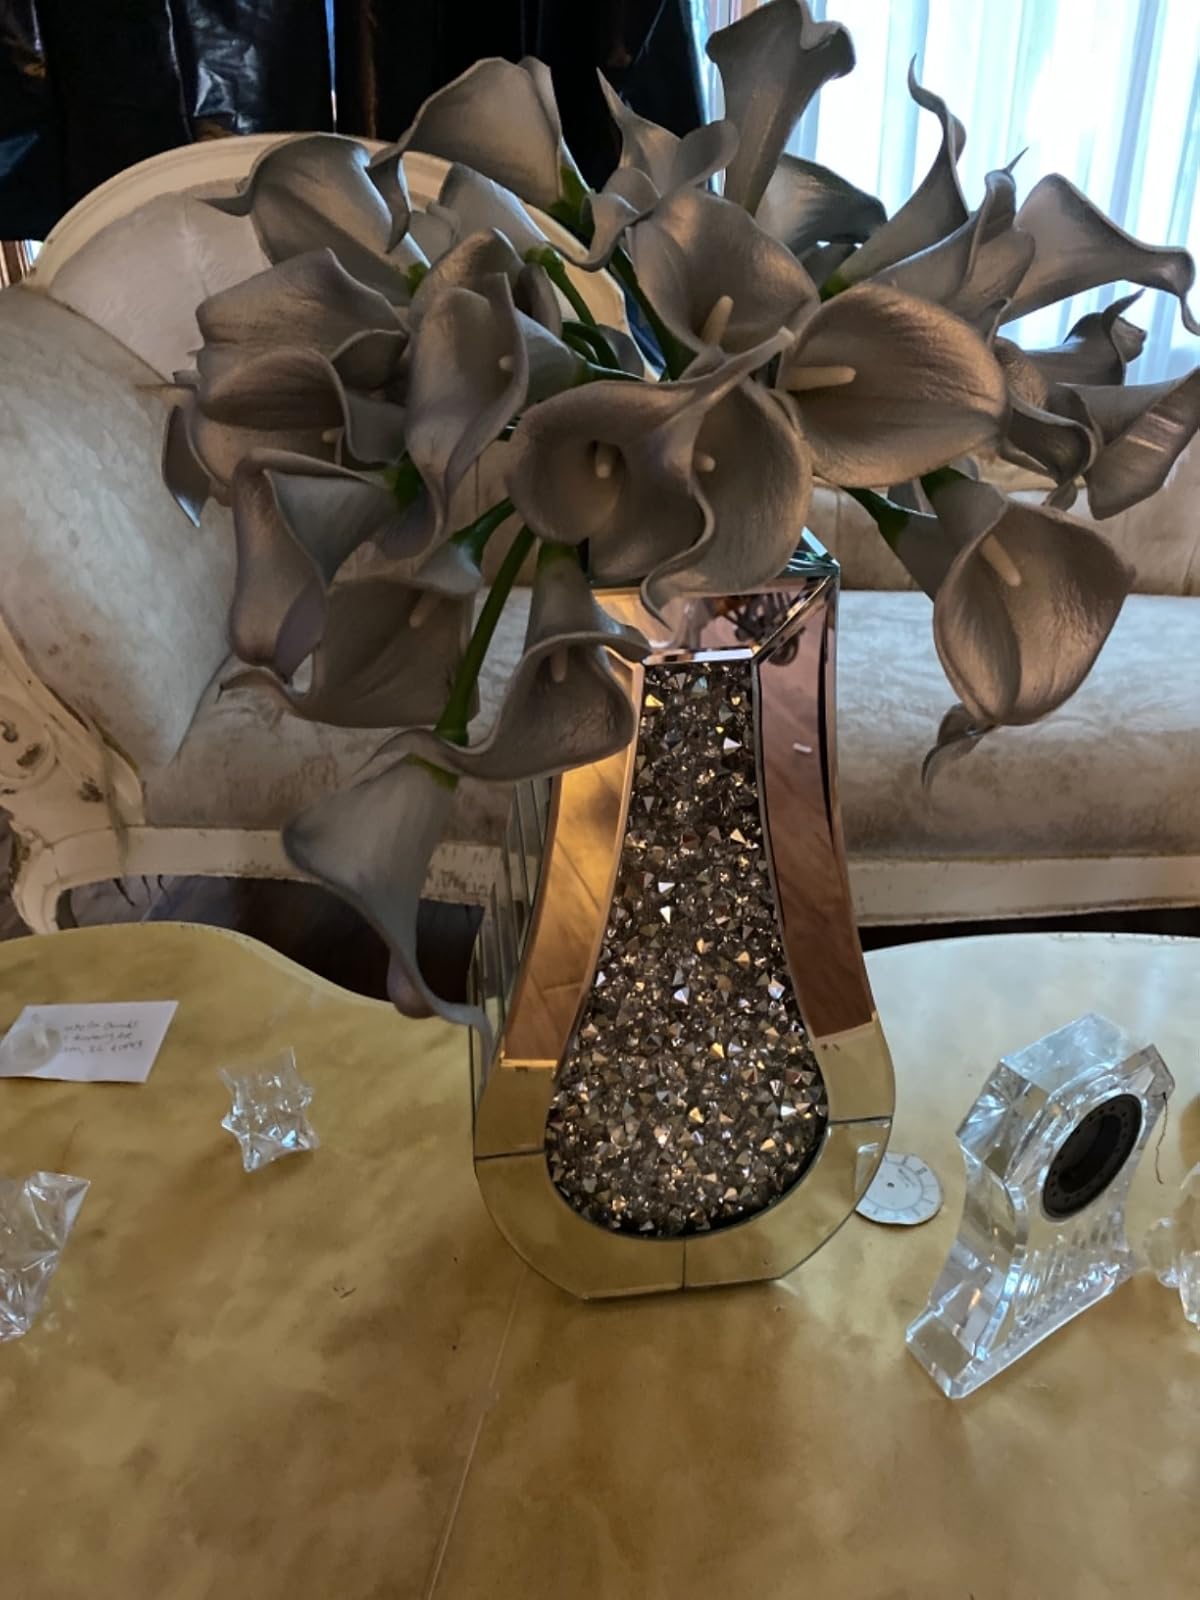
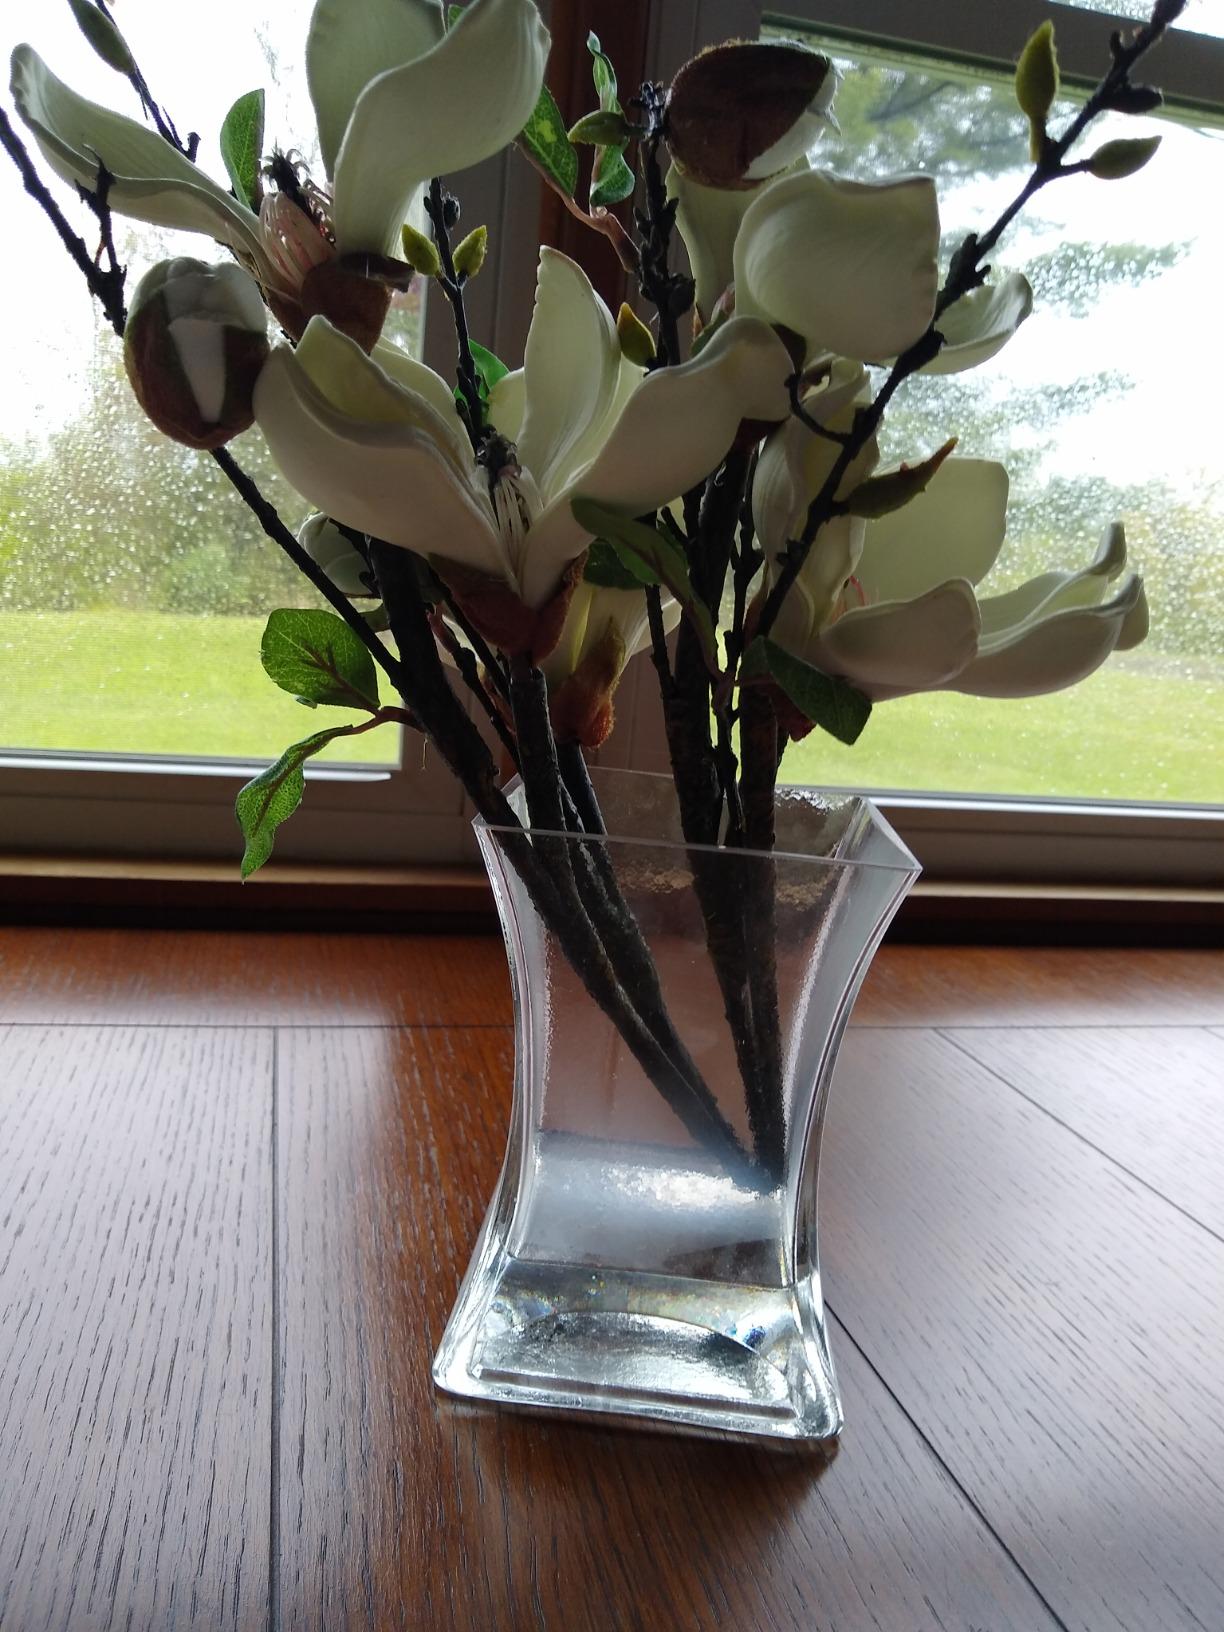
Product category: vase
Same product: no